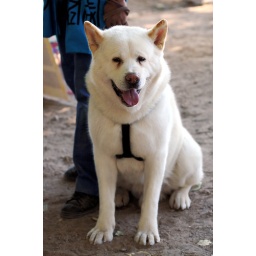
OK, I had to get in on the white dog action too!